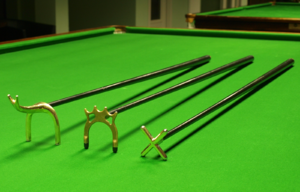
Cet article recense les termes utilisés dans les trois principaux sports de billard : billard américain, billard français et snooker.
Le billard est un jeu d'adresse à un ou plusieurs joueurs qui se pratique sur une table, recouverte d'un tissu et bordée de bandes, sur laquelle on fait rouler des billes que l’on frappe à l’aide d’une queue.
Le snooker est une des variantes du billard. Il se joue à deux ou en équipes de deux sur une grande table avec une « bille de choc » et des « billes objets » : quinze rouges valant un point chacune et six couleurs : une jaune, une verte, une brune, une bleue, une rose et une noire, valant respectivement de deux à sept points.